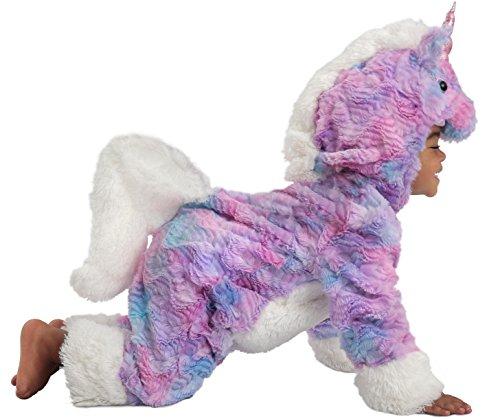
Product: Princess Paradise Felicity The Unicorn Costume
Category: Clothing, Shoes & Jewelry | Costumes & Accessories | Kids & Baby | Girls | Costumes
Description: Brightly colored Unicorn jumpsuit with zipper closure in front, plush trim tail and mane.
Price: $44.30
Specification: ProductDimensions:18x12x4inches|ItemWeight:1pounds|ShippingWeight:1pounds(Viewshippingratesandpolicies)|DomesticShipping:ItemcanbeshippedwithinU.S.|InternationalShipping:ThisitemcanbeshippedtoselectcountriesoutsideoftheU.S.LearnMore|ASIN:B01FHS3790|Itemmodelnumber:4589S|Manufacturerrecommendedage:4-6years